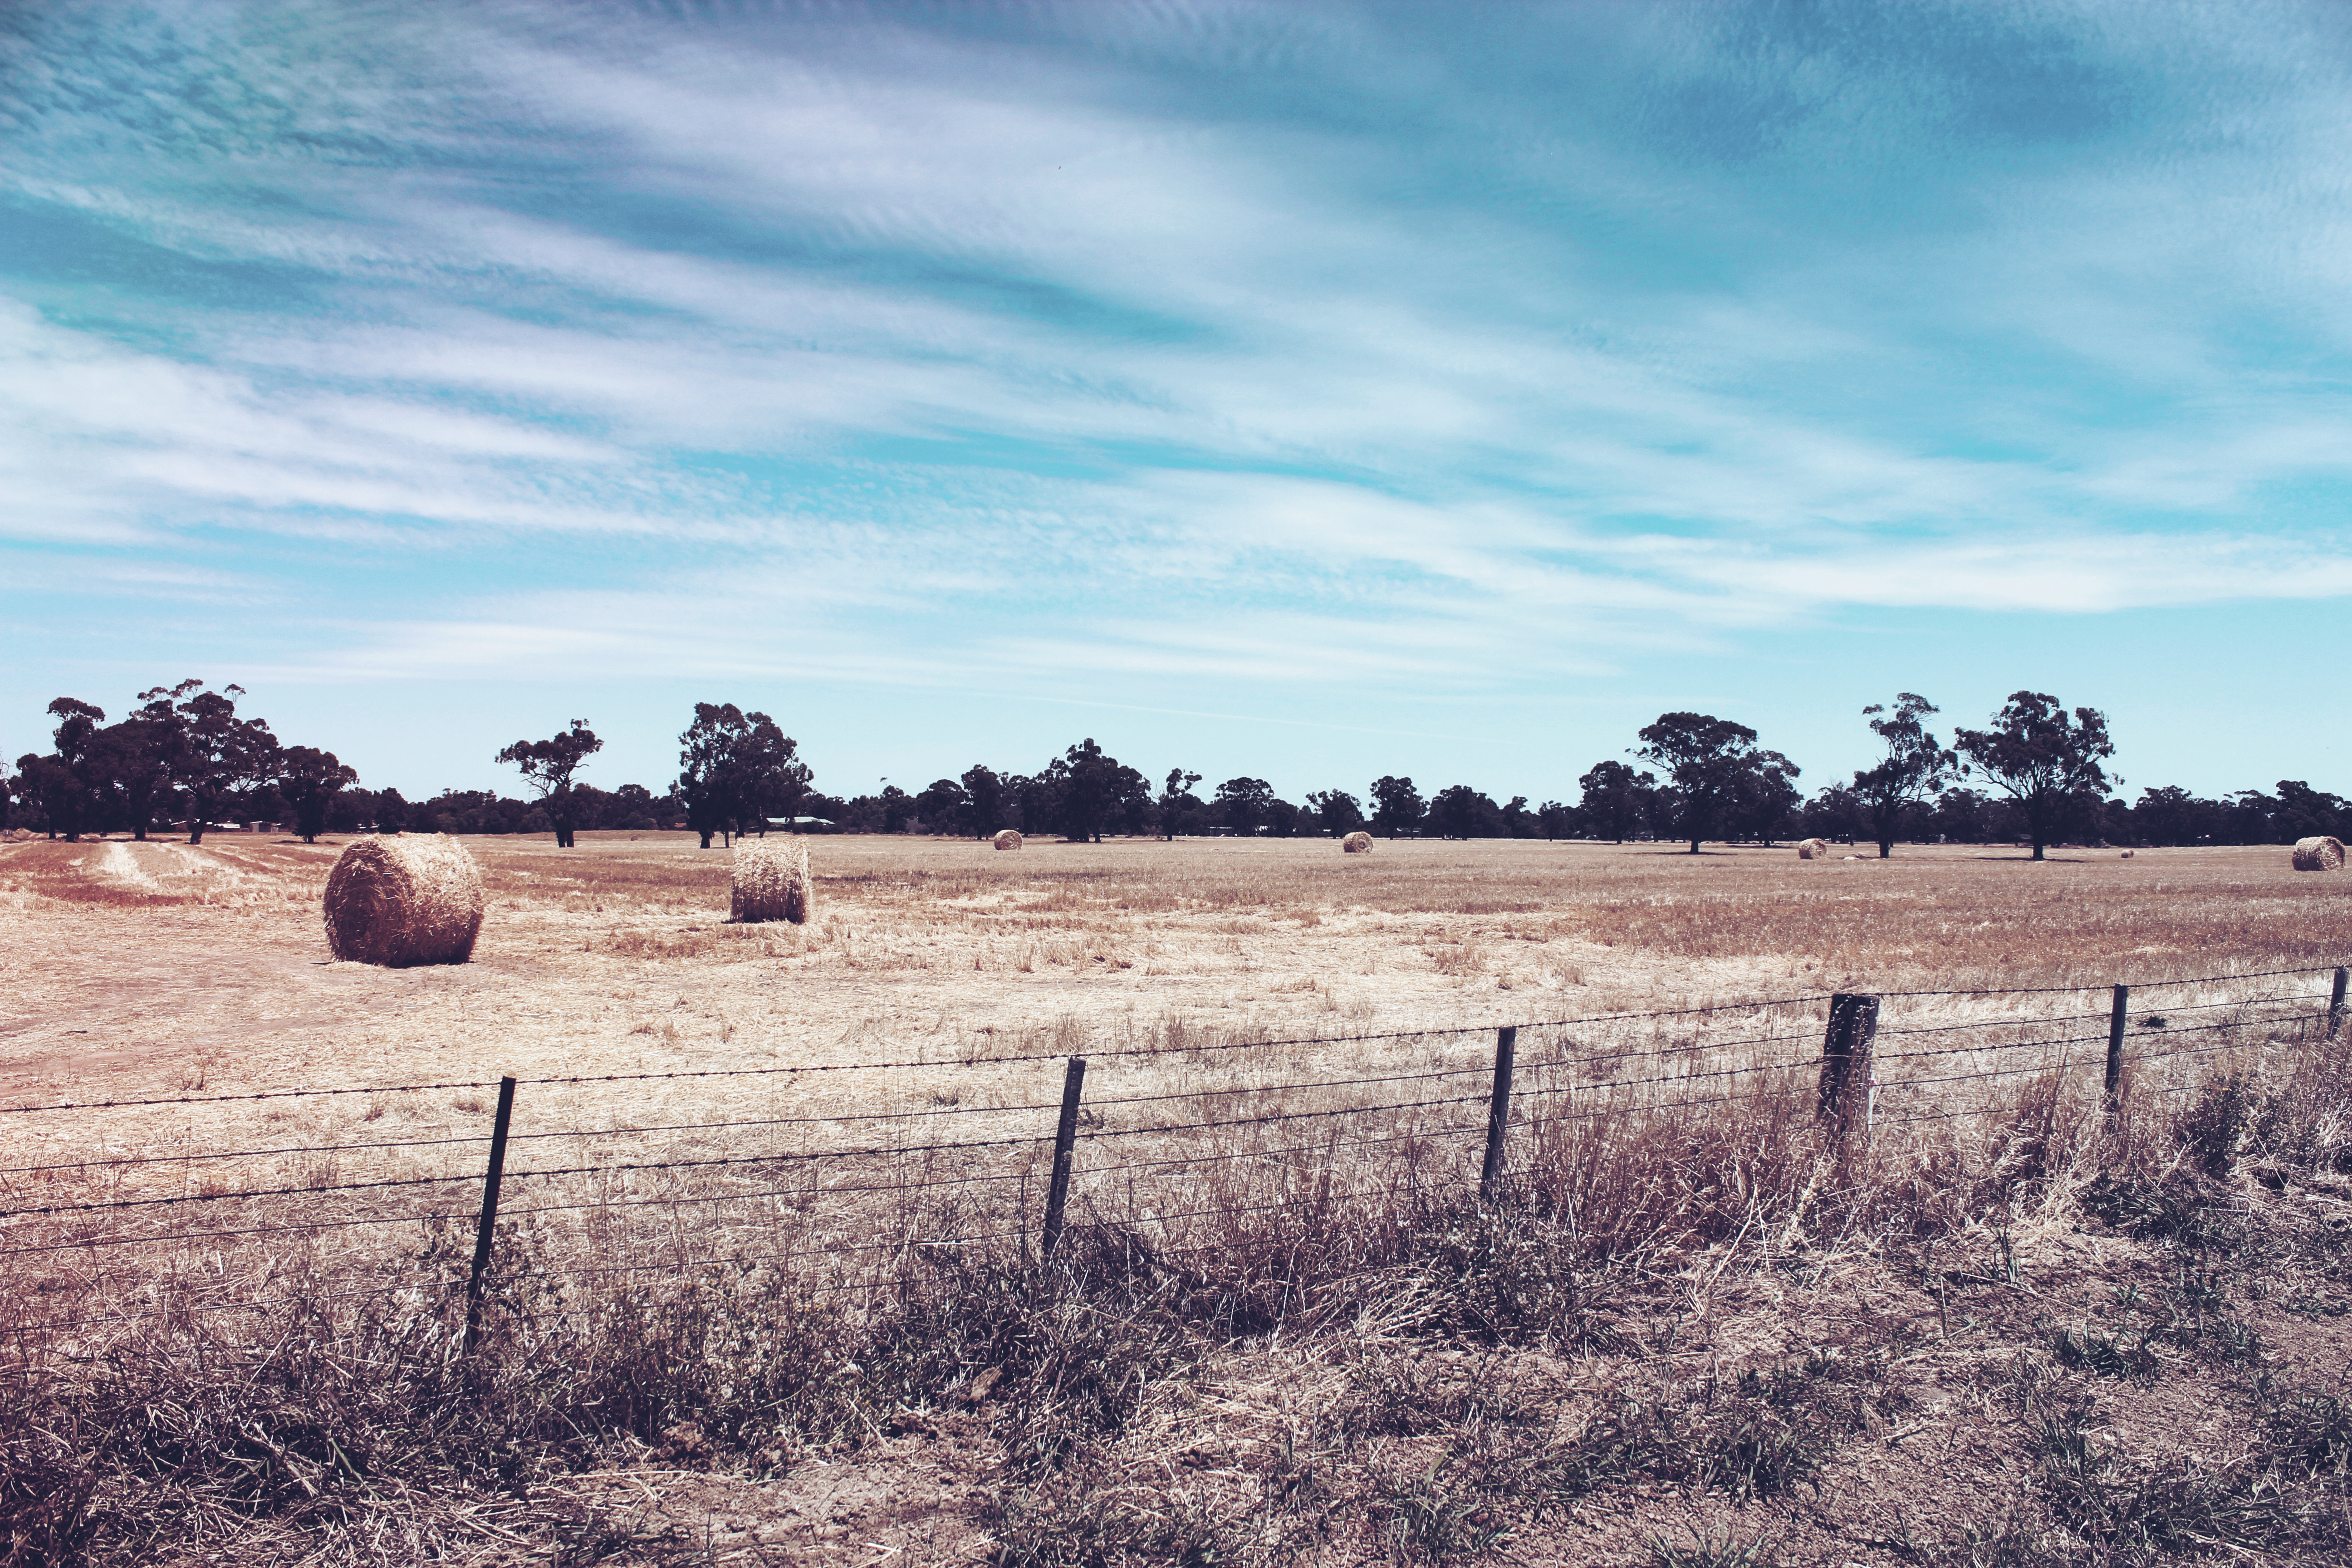
landscape, tree, nature, grass, horizon, fence, cloud, plant, sky, field, farm, prairie, morning, hill, dry, bush, soil, agriculture, plain, blue sky, rural area, natural environment, grass family, woody plant